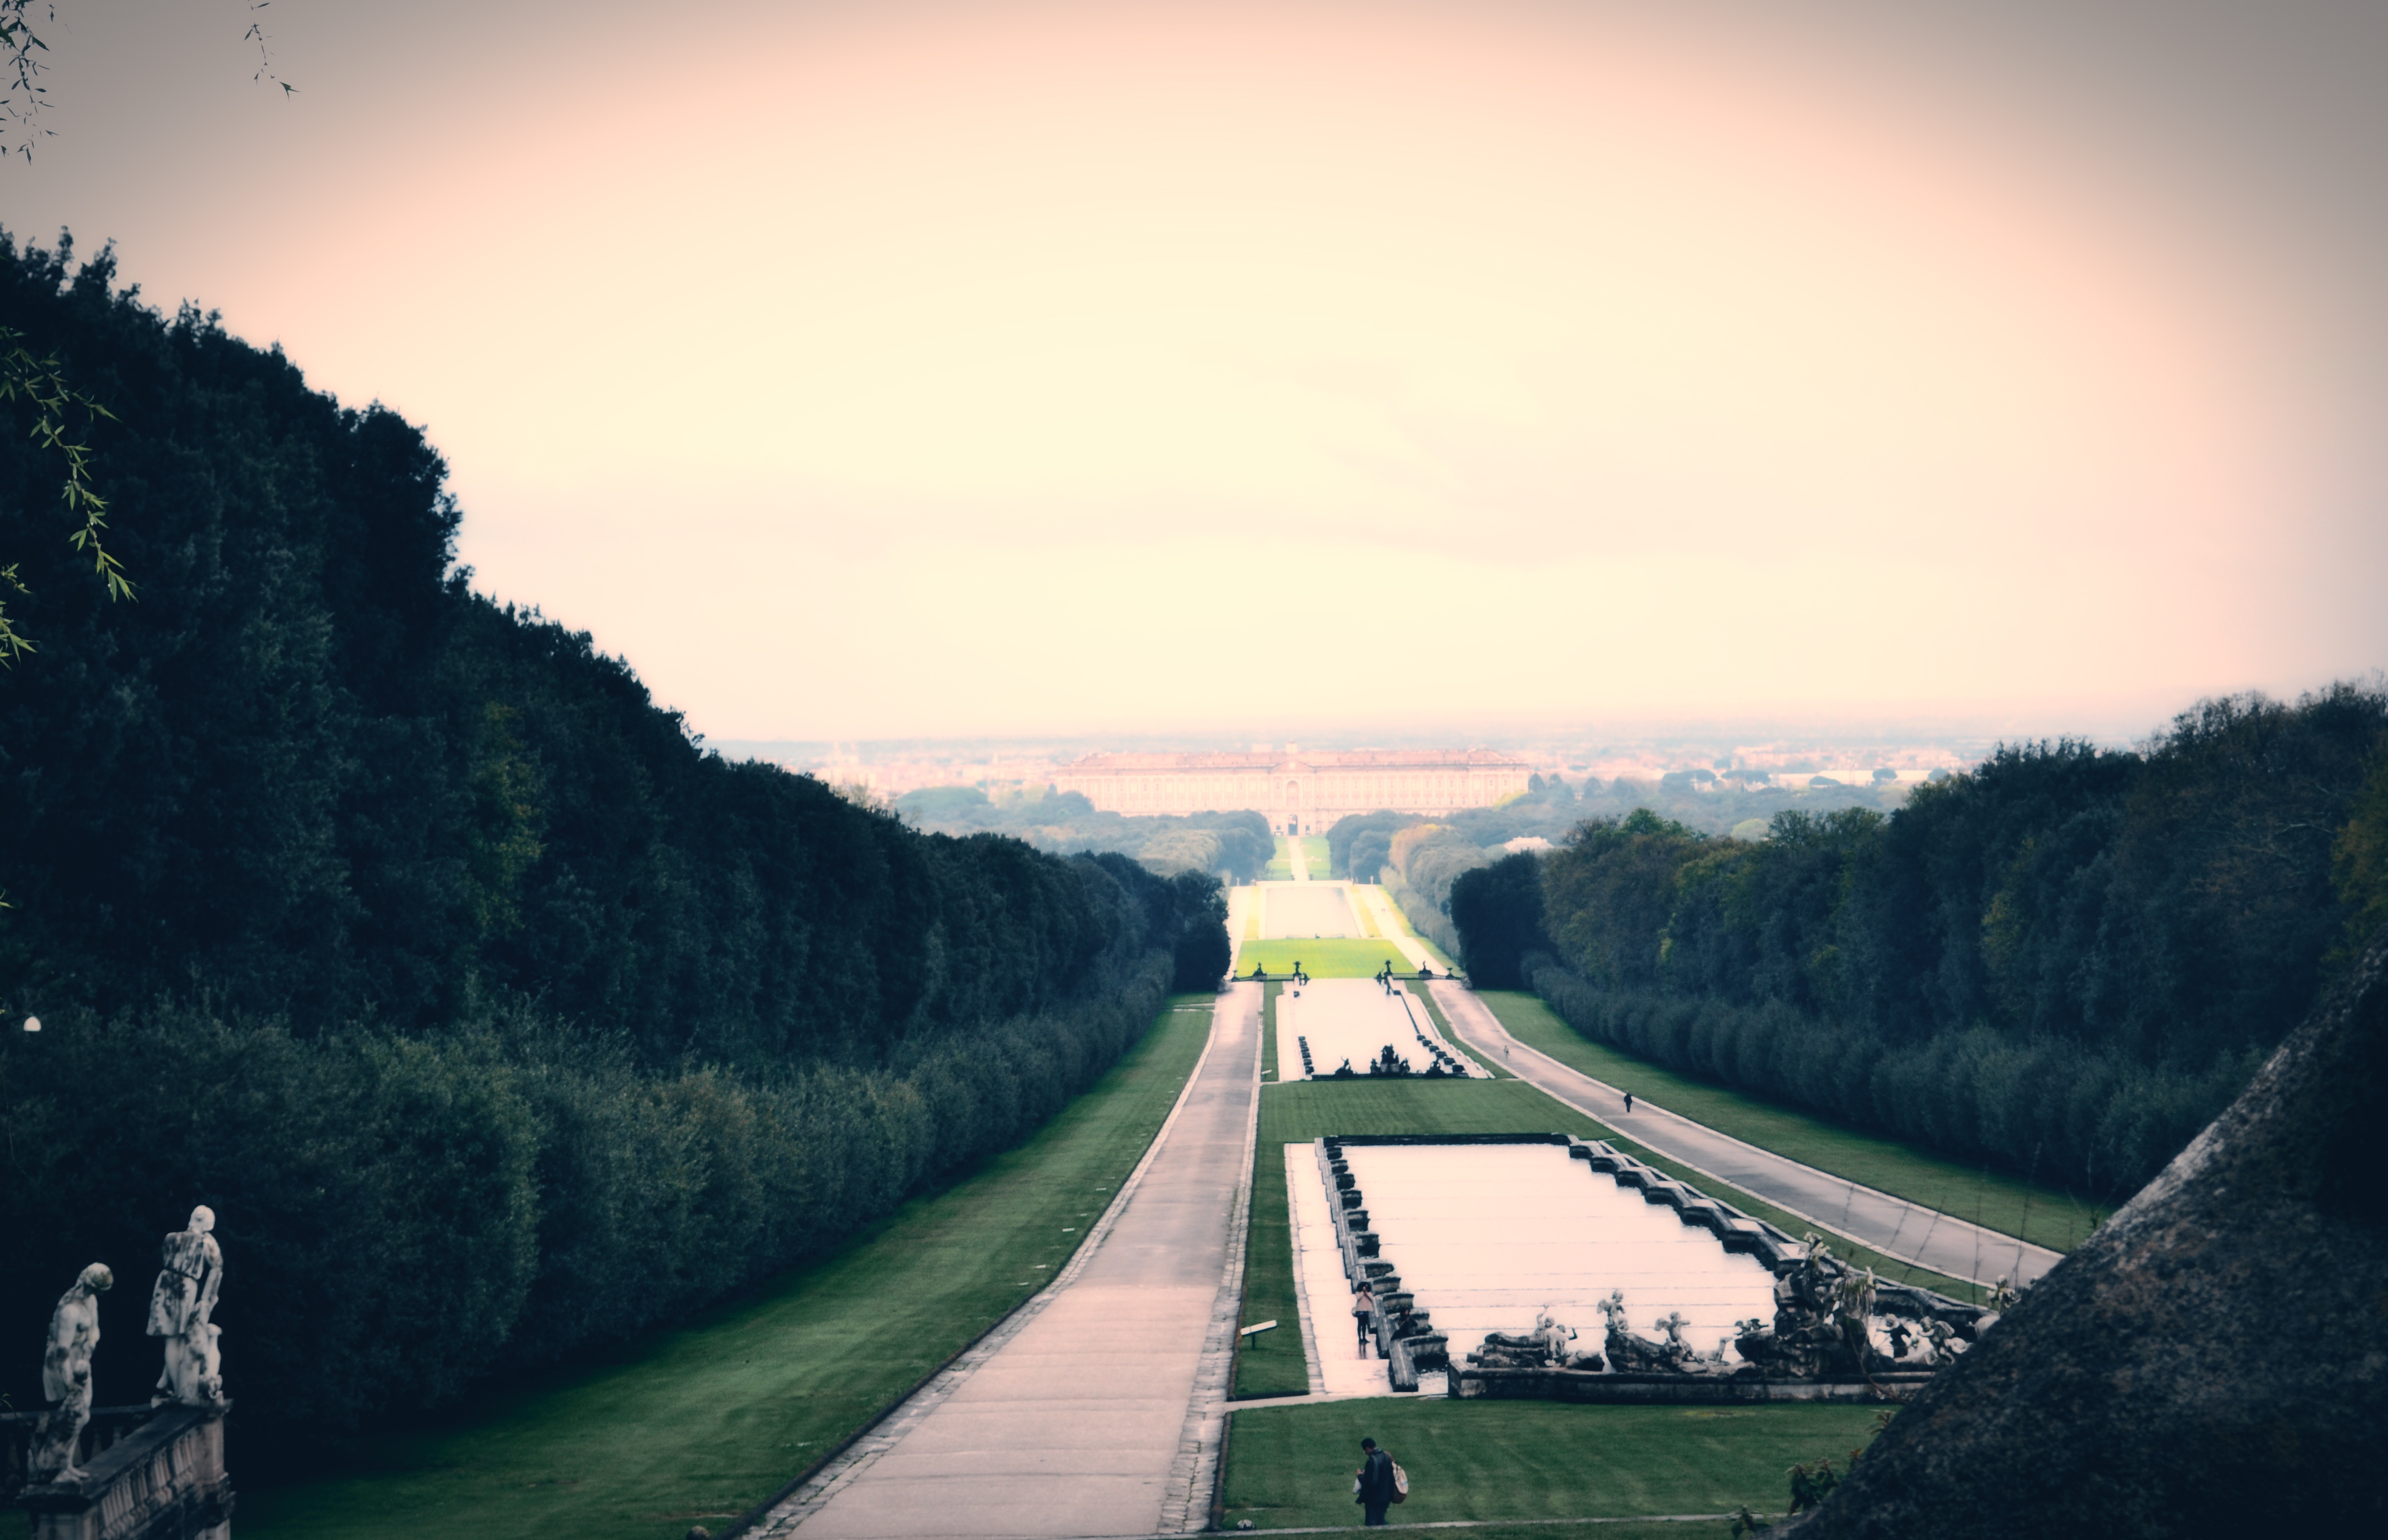
landscape, nature, horizon, mountain, cloud, sky, sunset, road, bridge, sunlight, morning, hill, highway, dawn, river, dusk, evening, reflection, reservoir, waterway, infrastructure, rural area, atmospheric phenomenon, nonbuilding structure